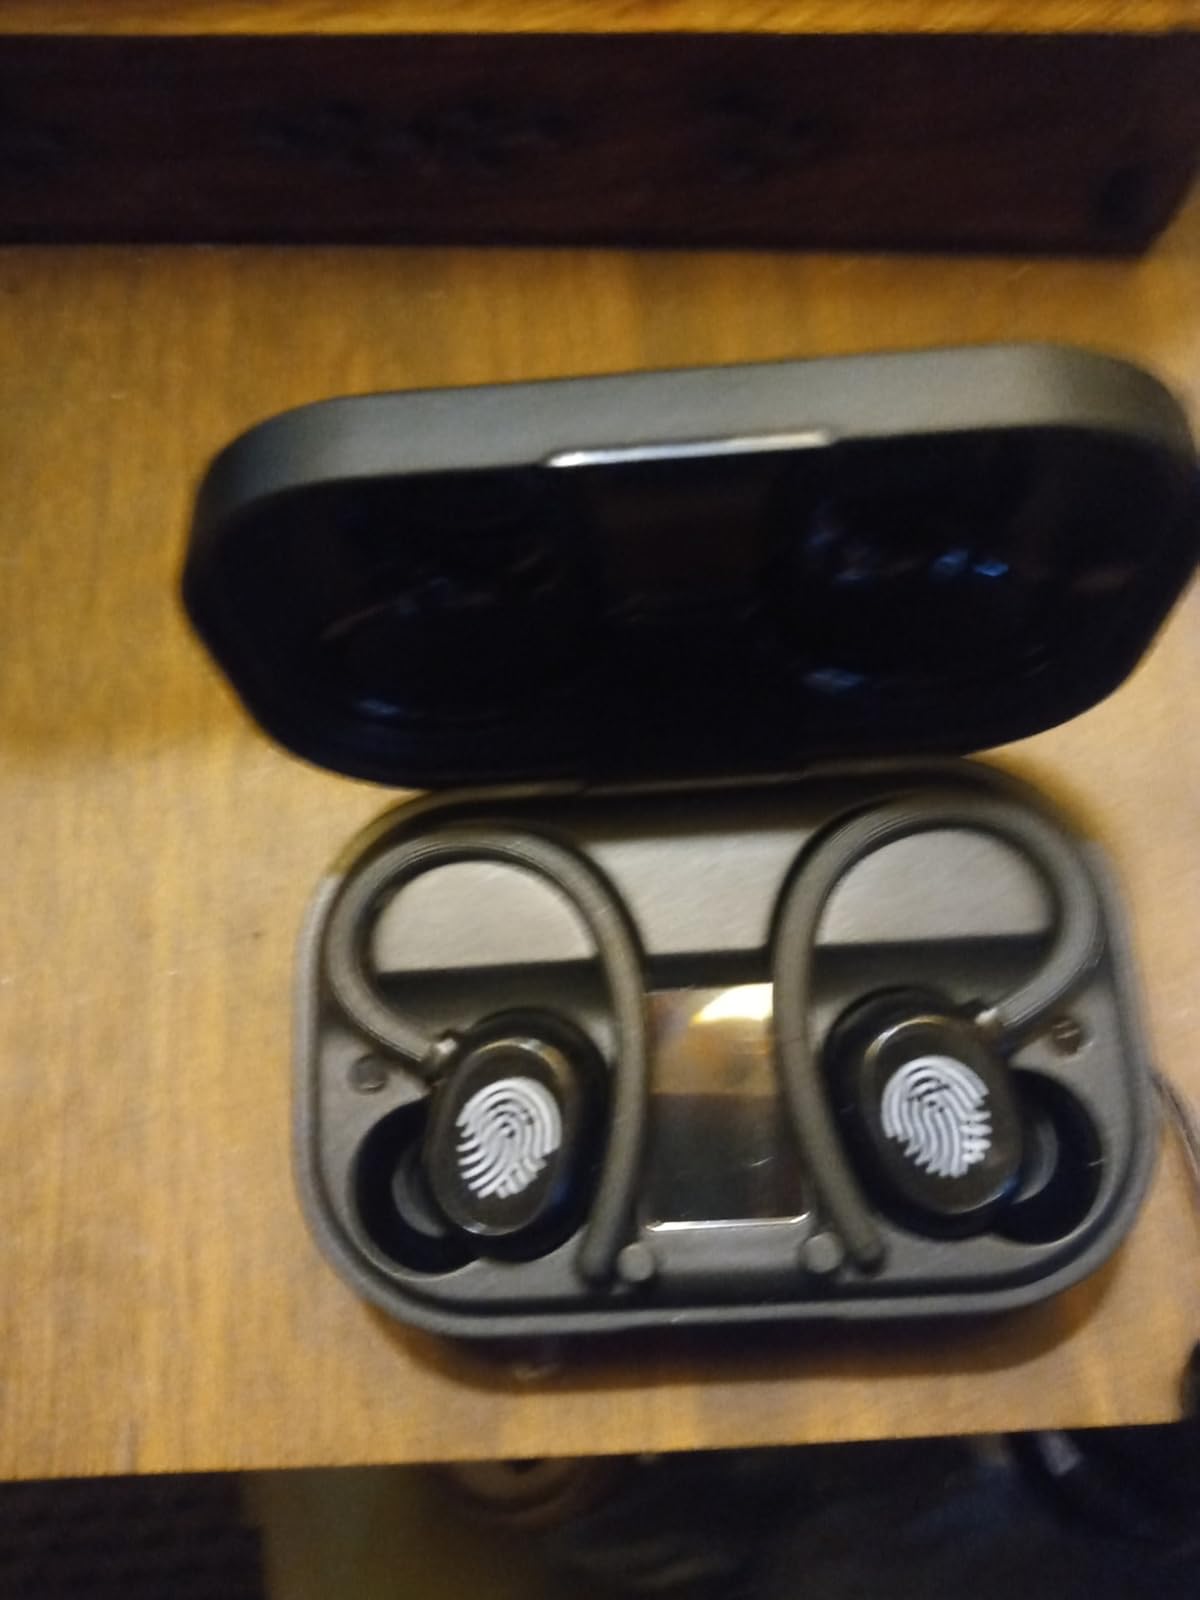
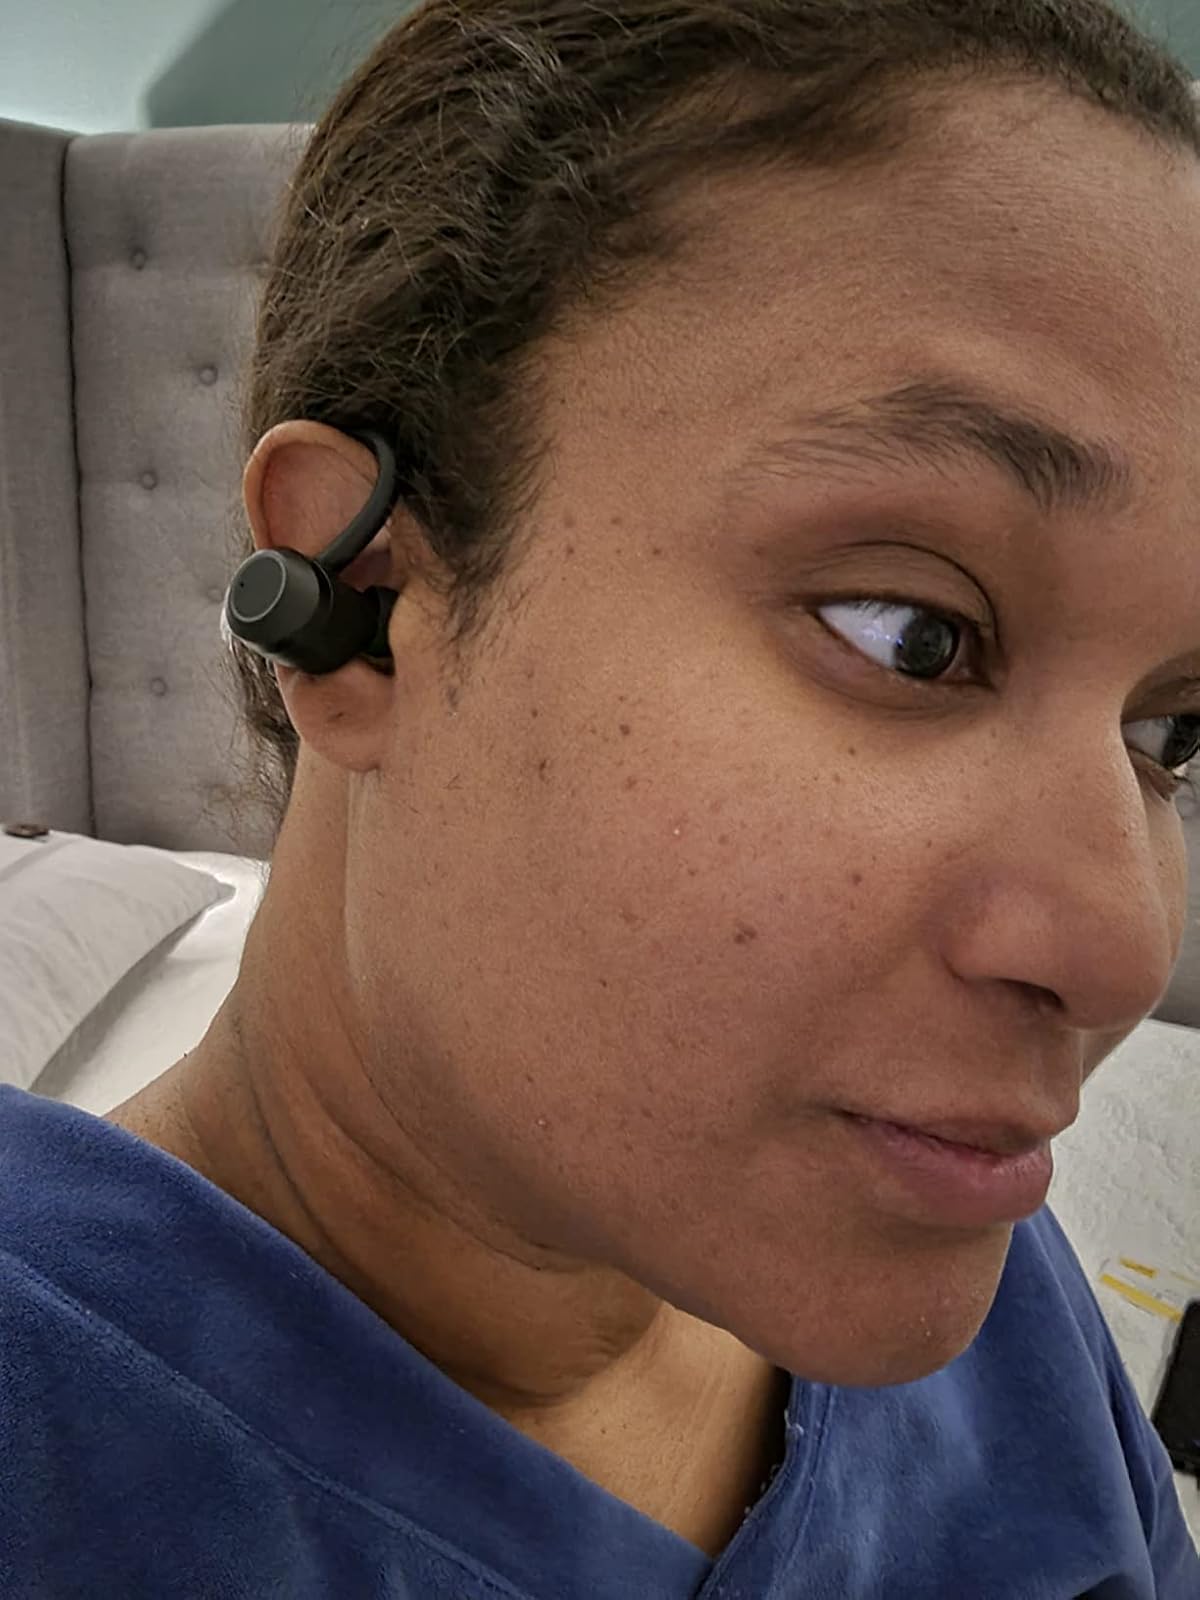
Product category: earbuds
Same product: no